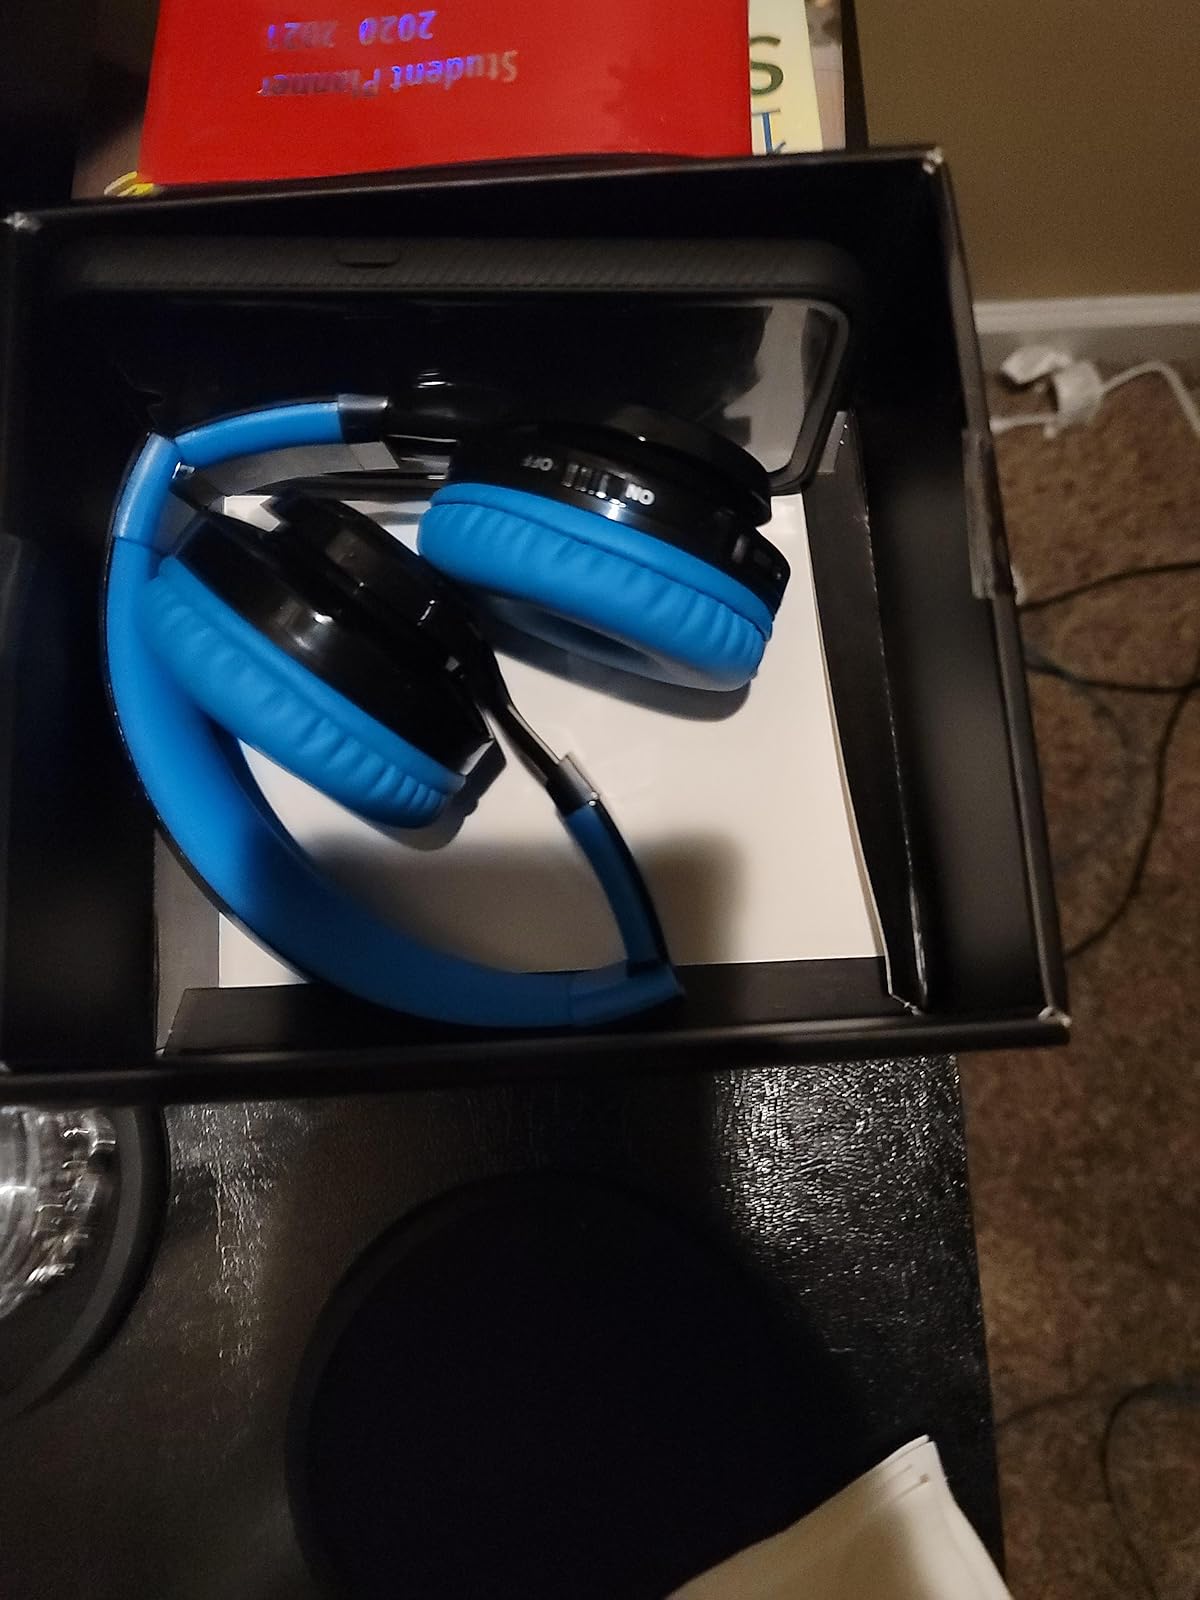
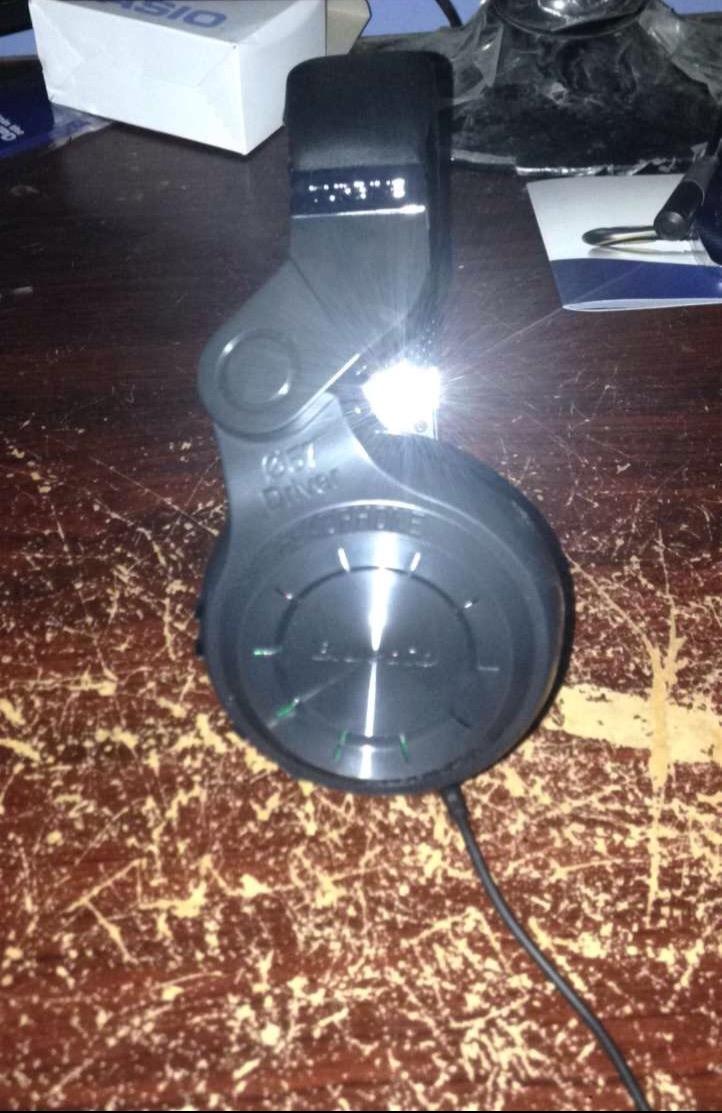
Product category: headphones
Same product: no